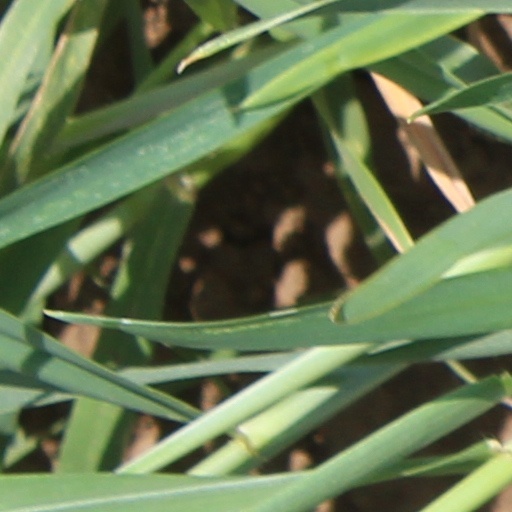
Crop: wheat